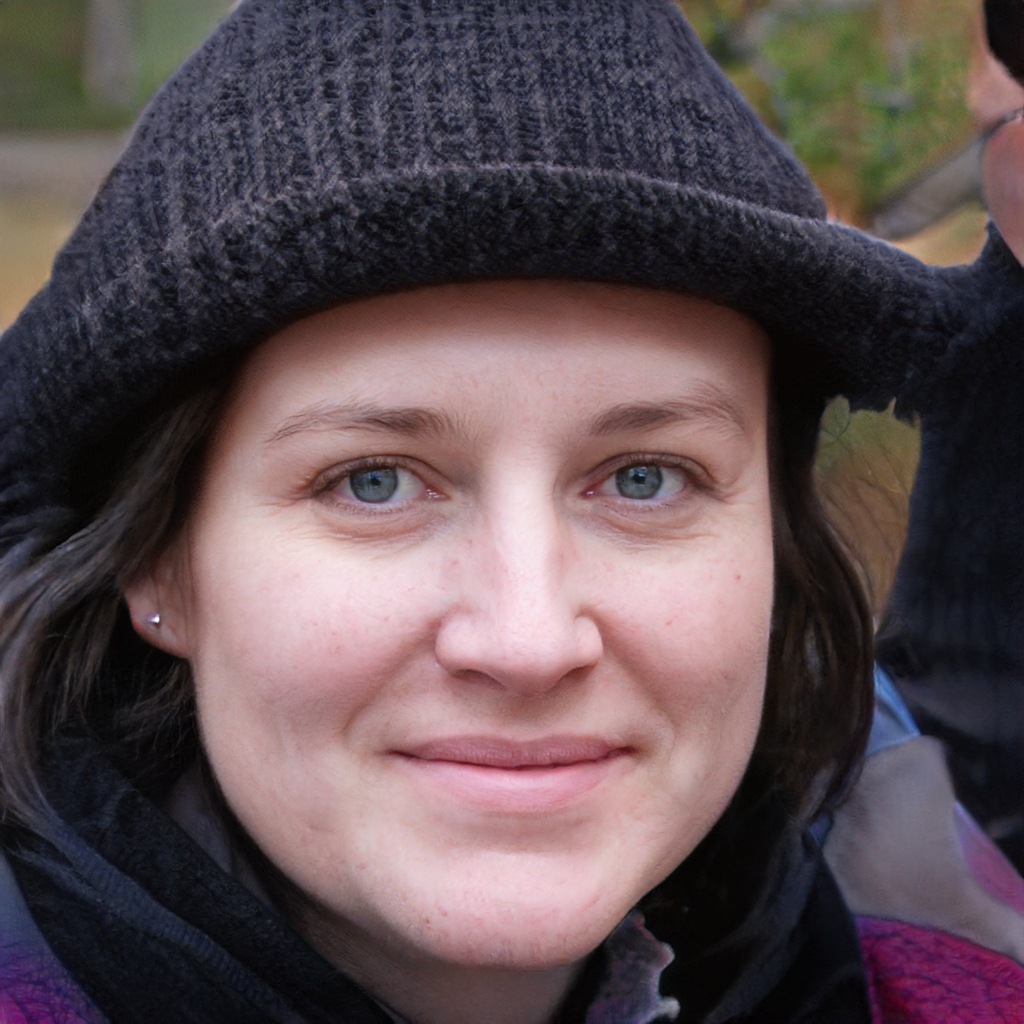
Portrait style: Real Portrait